Silver coin

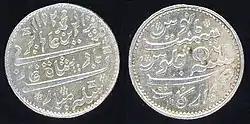
A silver coin made during the reign of the Mughal Emperor Alamgir II

The earliest coins of India are the so-called punch-marked coins. These were small pieces of silver of a specified weight, punched with several dies, each carrying a symbol. These very early coins were issued at a point in time when India was still separated from the Greek world by Persia (Persia proper did not use silver coins at the time).